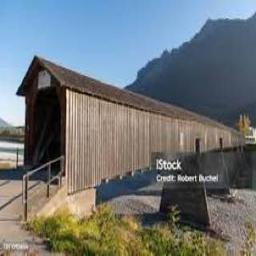
Old Rhine Bridge